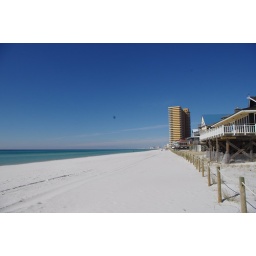
This is what the beach looks like just by our house looking towards the rest of the strip.